Muscle spindle

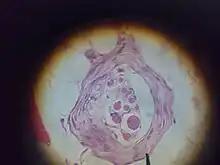
Light microscope photograph of a muscle spindle with H&E stain

Primary type Ia sensory fibers (large diameter) spiral around all intrafusal muscle fibres, ending near the middle of each fibre.